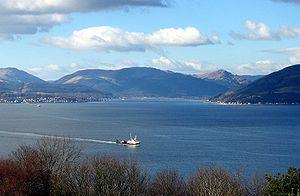
Holy Loch est un loch d'Argyll and Bute en Écosse. Il est ouvert sur le Firth of Clyde à l'est et près de la ville de Dunoon.